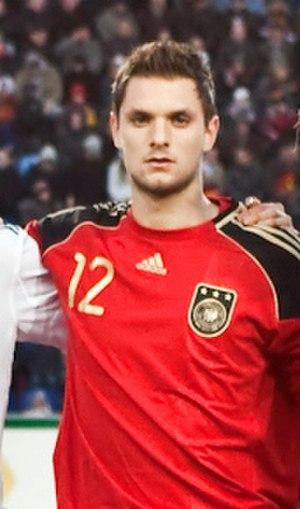
Sven Ulreich, né le 3 août 1988 à Schorndorf, est un footballeur allemand qui évolue au poste de gardien de but au Bayern Munich.